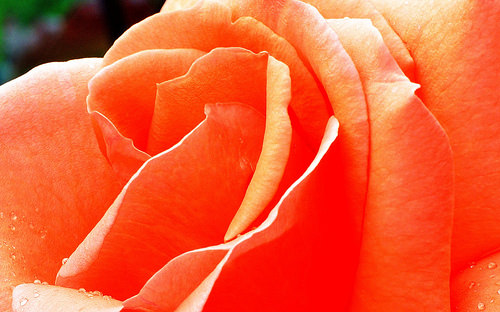
Flower: rose